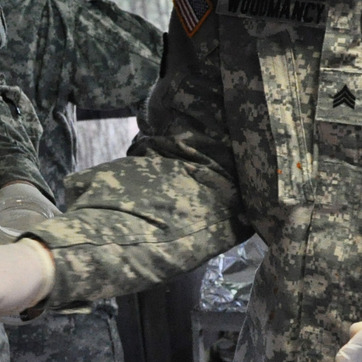
Material: fabric